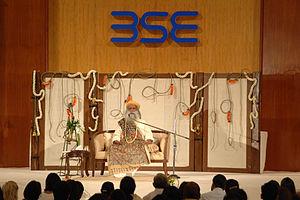
La Fondation Isha est une organisation spirituelle à but non lucratif fondée en 1992 par Sadhguru Jaggi Vasudev. Elle est basée au centre de yoga Isha près de Coimbatore, en Inde. La fondation propose des programmes de yoga sous le nom d'Isha Yoga. La fondation est entièrement gérée par des bénévoles et compte aujourd'hui plus de 9 millions de bénévoles pratiquants.